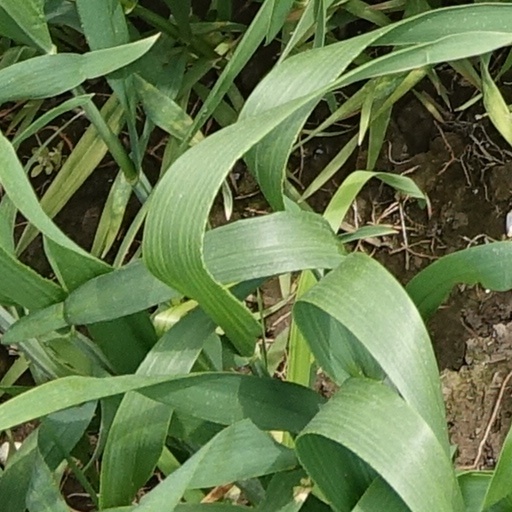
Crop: wheat